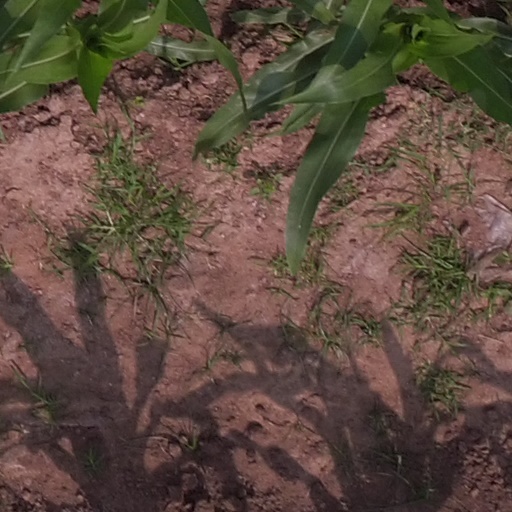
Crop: maize; corn